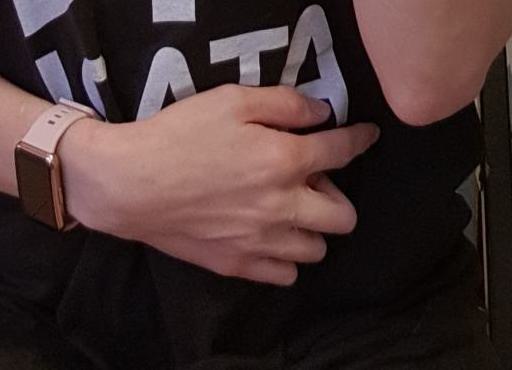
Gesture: no_gesture